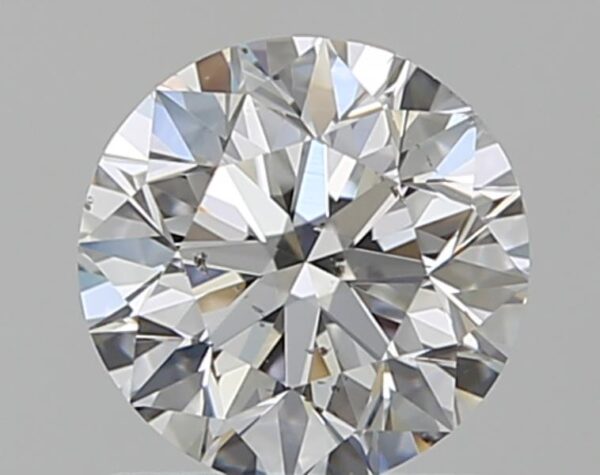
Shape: round
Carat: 0.9
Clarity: SI1
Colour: E
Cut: VG
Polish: EX
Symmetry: EX
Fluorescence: N
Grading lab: GIA
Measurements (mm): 6.06 x 6.11 x 3.89